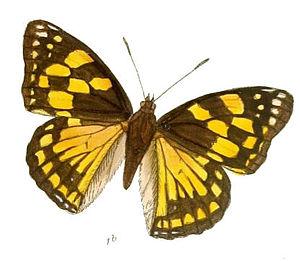
Sephisa dichroa est un lépidoptère diurne de la famille des nymphalidés et de la sous-famille des apaturinés que l'on trouve en Asie. Cette espèce a été décrite par l'Autrichien Vincenz Kollar en 1844.
Sephisa est un genre de lépidoptères diurnes de la famille des nymphalidés et de la sous-famille des apaturinés que l'on trouve en Asie. Ce genre a été décrit par Frederic Moore en 1882.